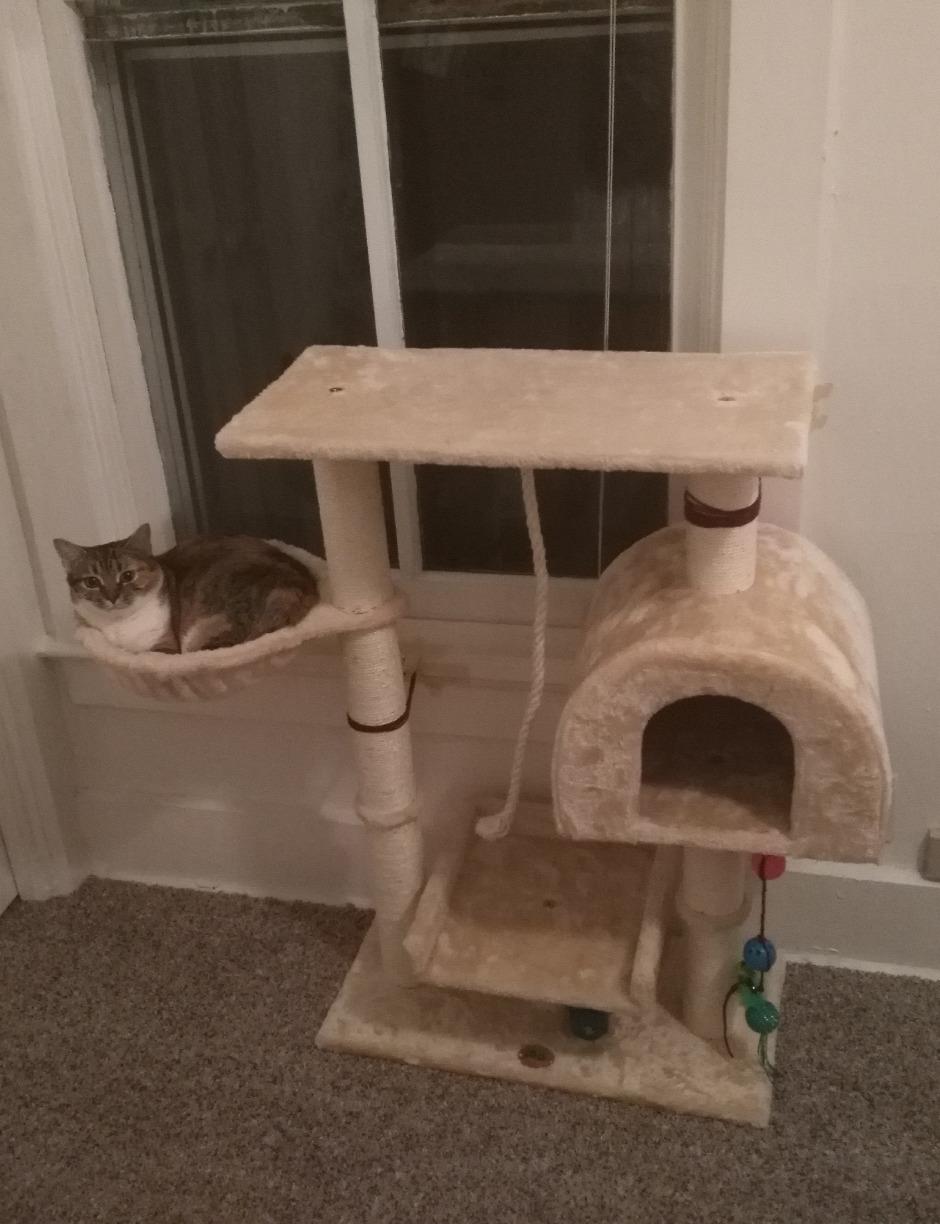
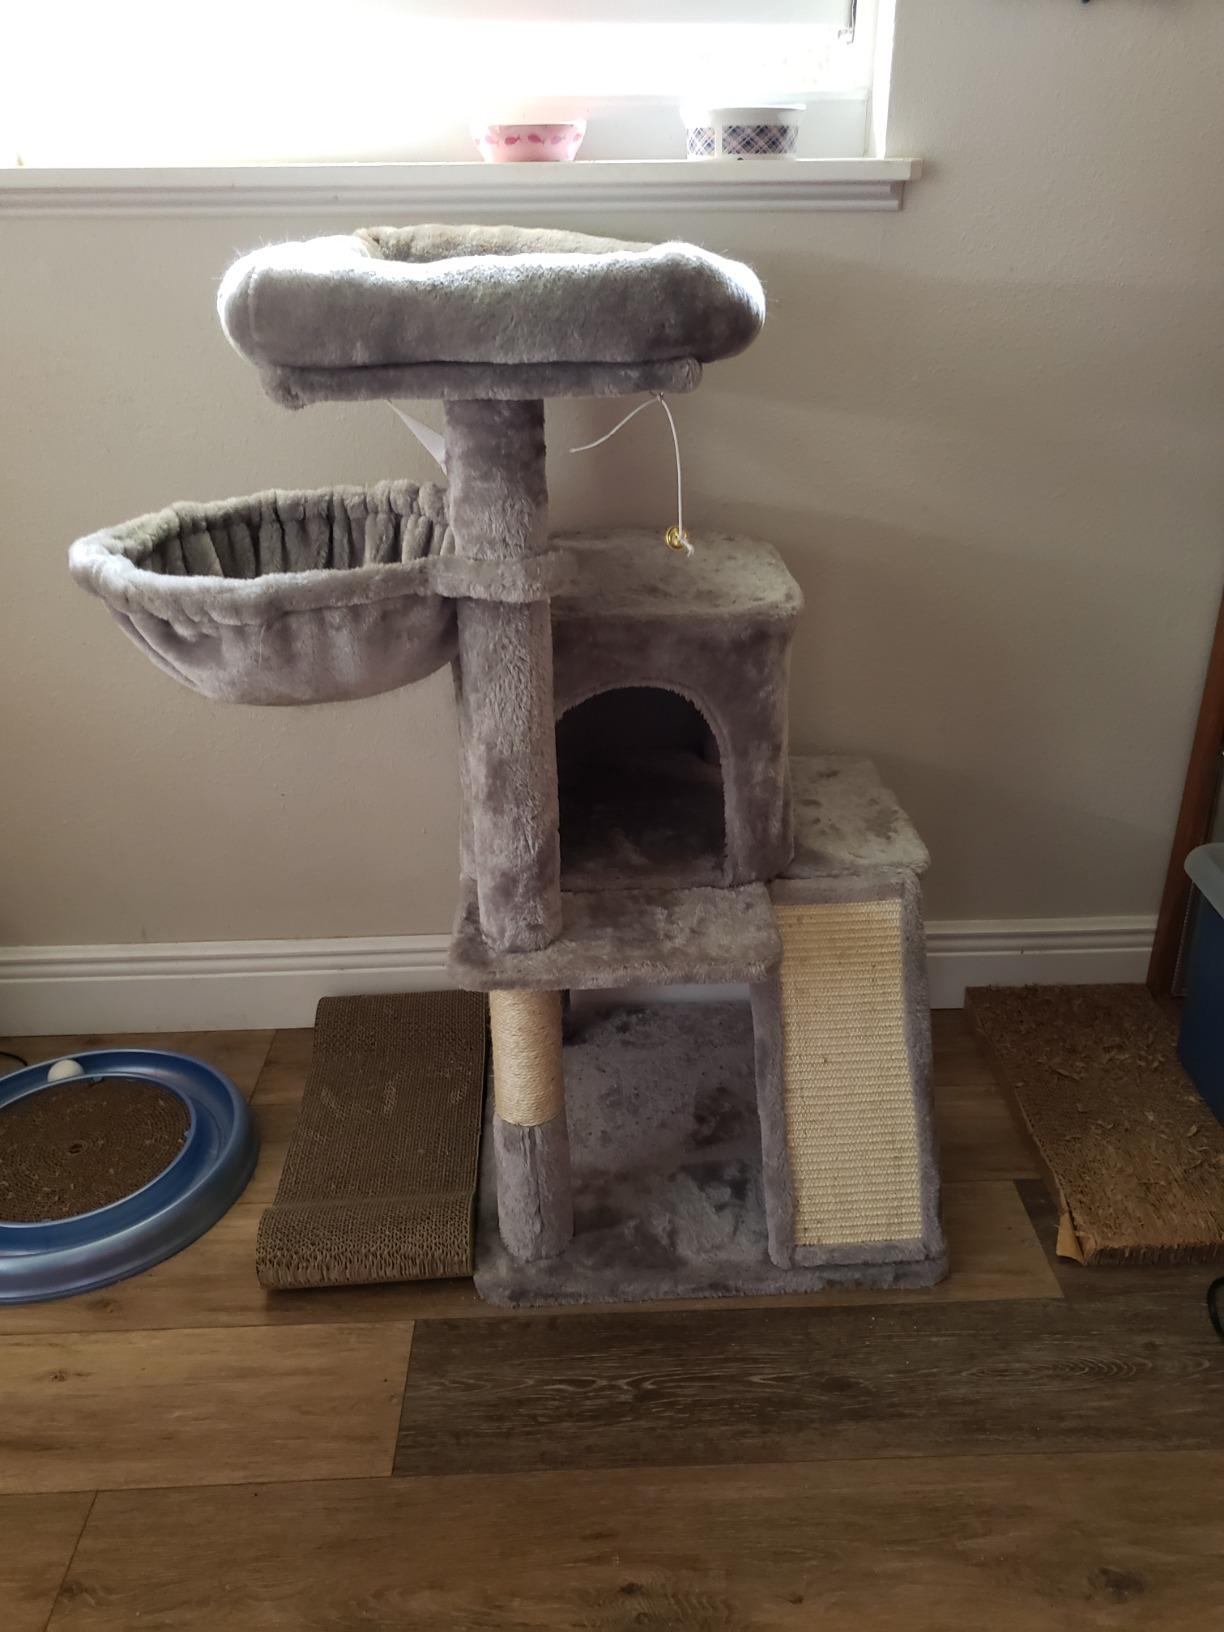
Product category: items_cat tree
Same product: no